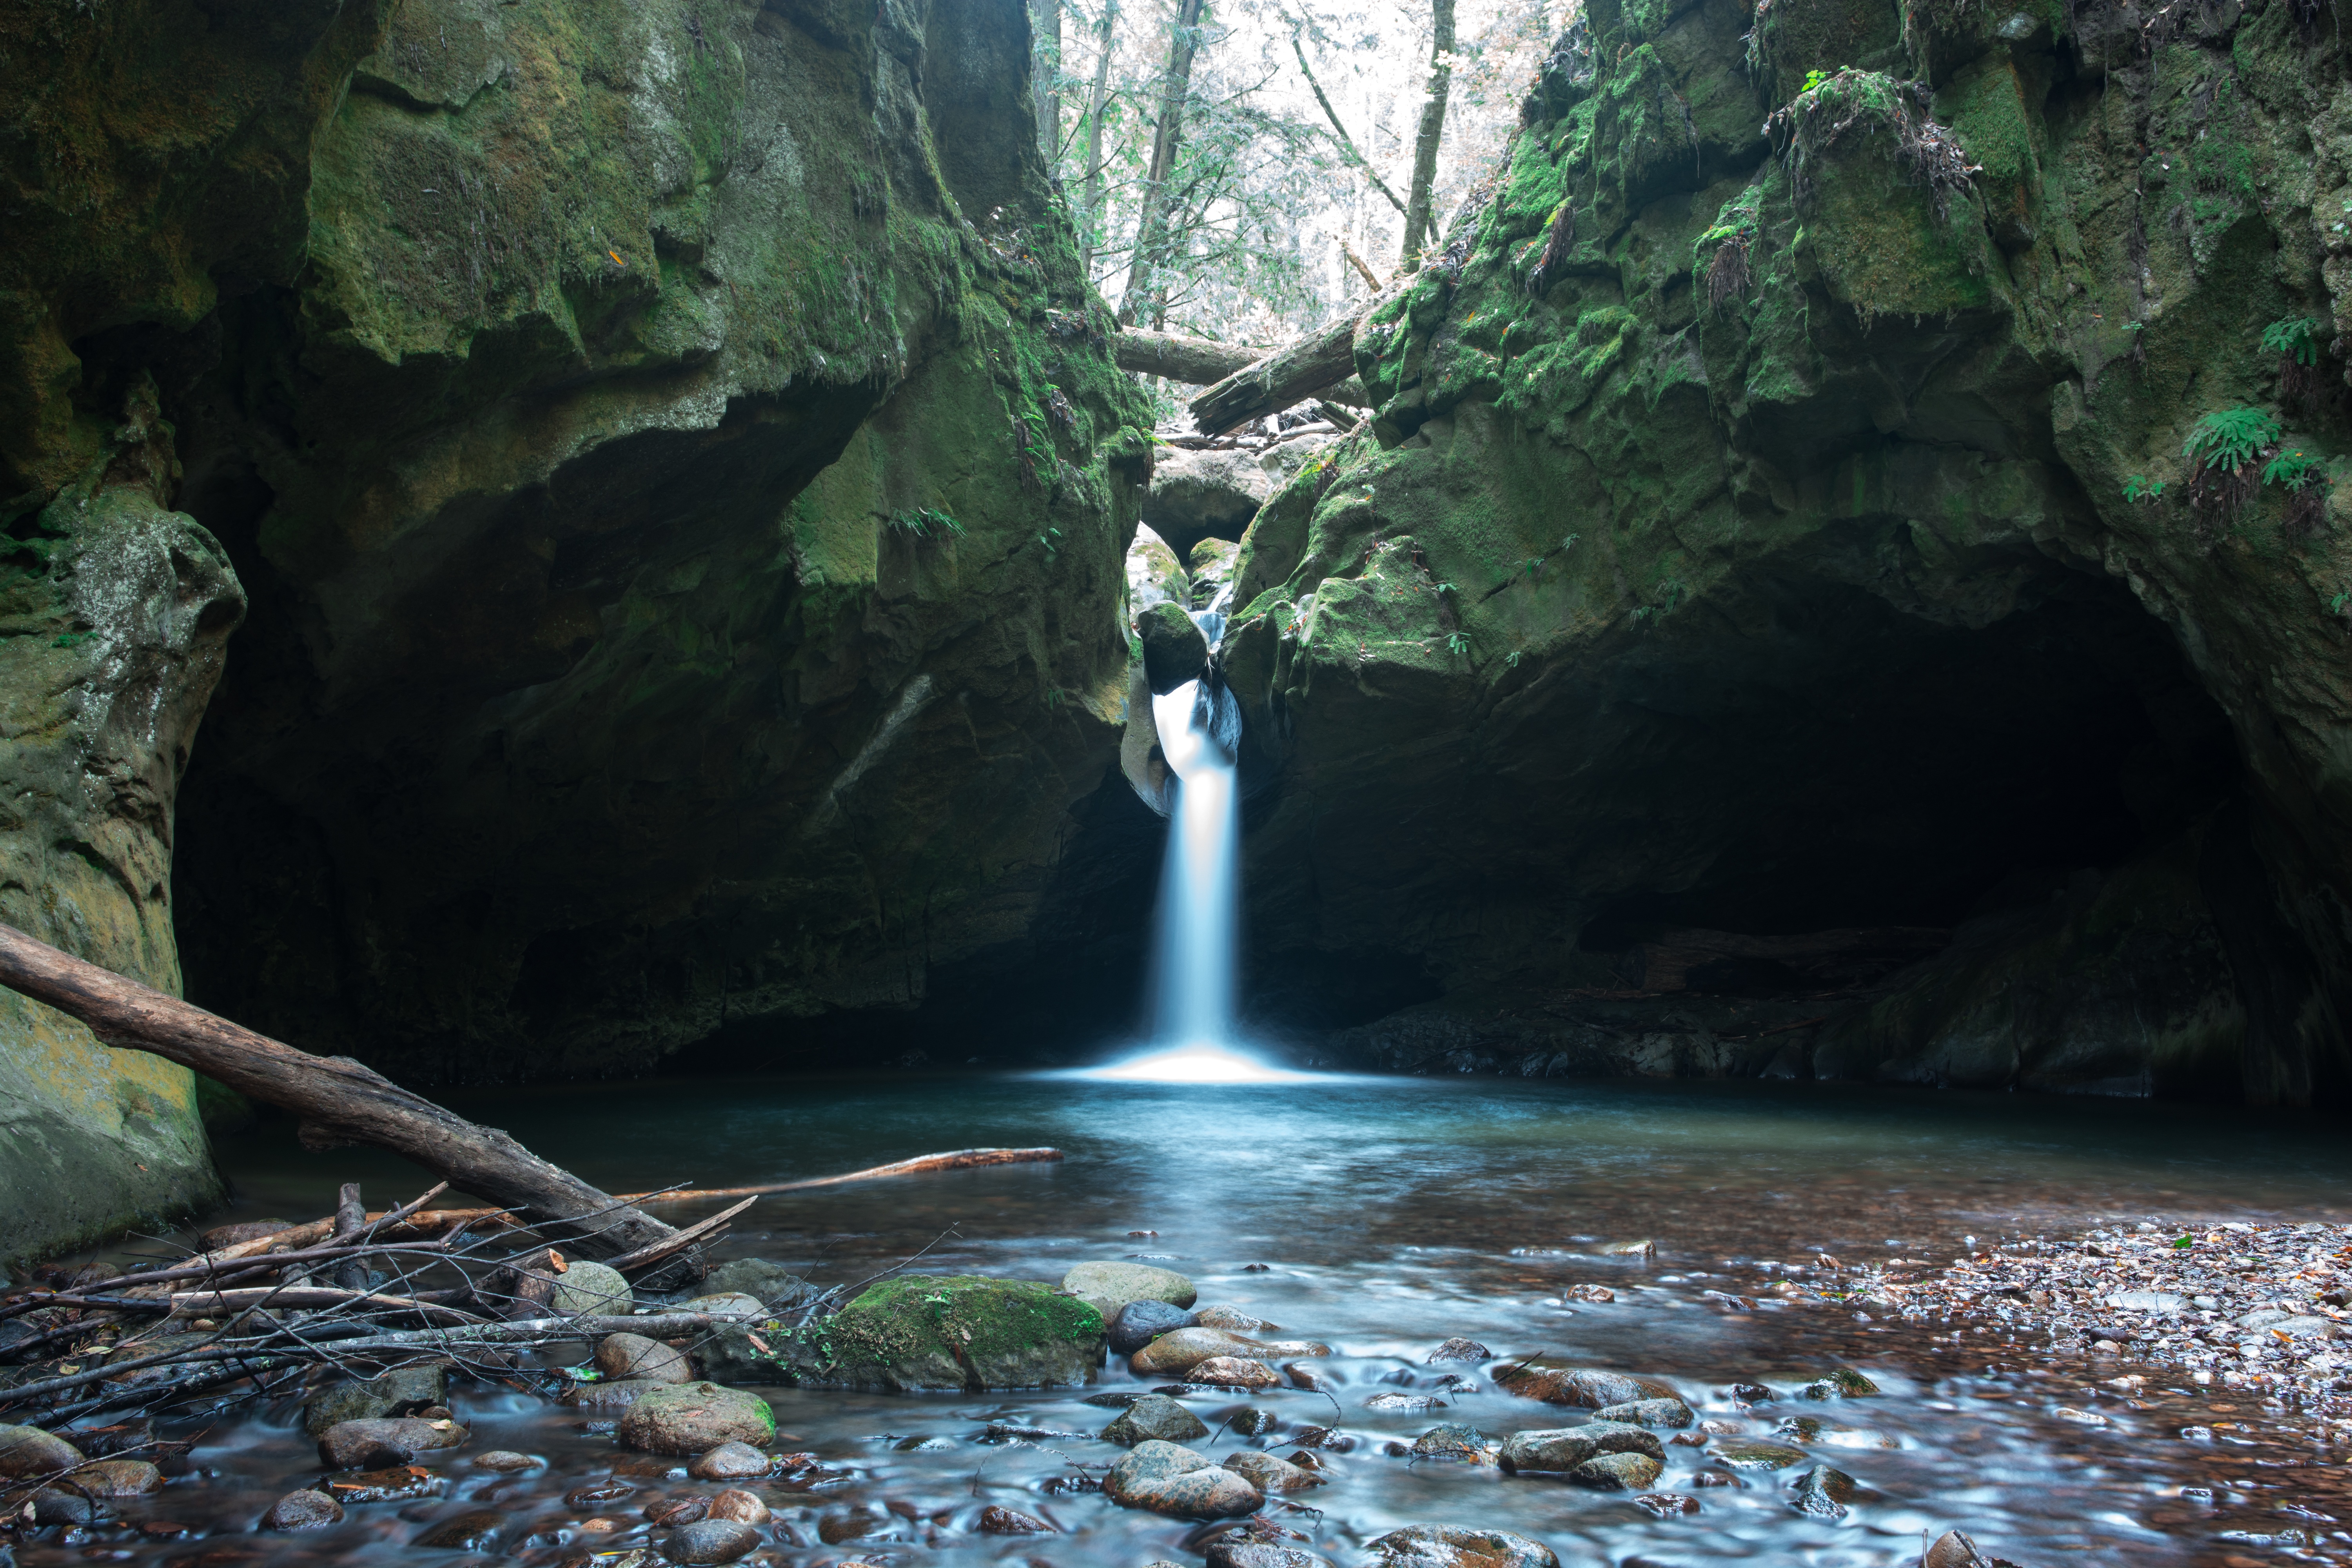
waterfall, formation, stream, cave, ravine, water feature, landform, geographical feature